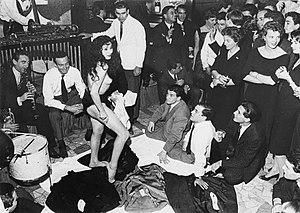
La dolce vita, sorti initialement en France sous le titre La Douceur de vivre, est un film italo-français réalisé par Federico Fellini et sorti en 1960. Le film a obtenu la Palme d'or au 13ᵉ Festival de Cannes, ainsi que l'Oscar des meilleurs costumes de 1962.
Aysé Nur Nana ou Kiash Nanah, plus connue sous le nom de scène Aïché Nana, est une actrice turque née le 10 février 1936 et morte à Rome le 29 janvier 2014. Elle a inspiré une scène du film La dolce vita de Federico Fellini.
Tazio Secchiaroli est un photographe italien.